Sacher Park

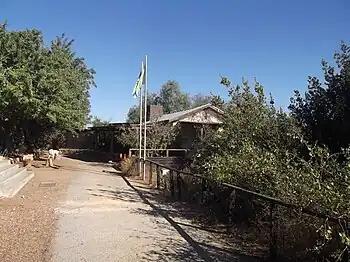

In April 1996, a "Bonshō", a large Japanese bell, was installed in the park. It is engraved with inscriptions in Hebrew, Arabic, Japanese, and English, all containing the word “peace,” as well as an engraving of a verse from Psalms (Tehillim 122): "Pray for the peace of Jerusalem; serene will be those who love you."